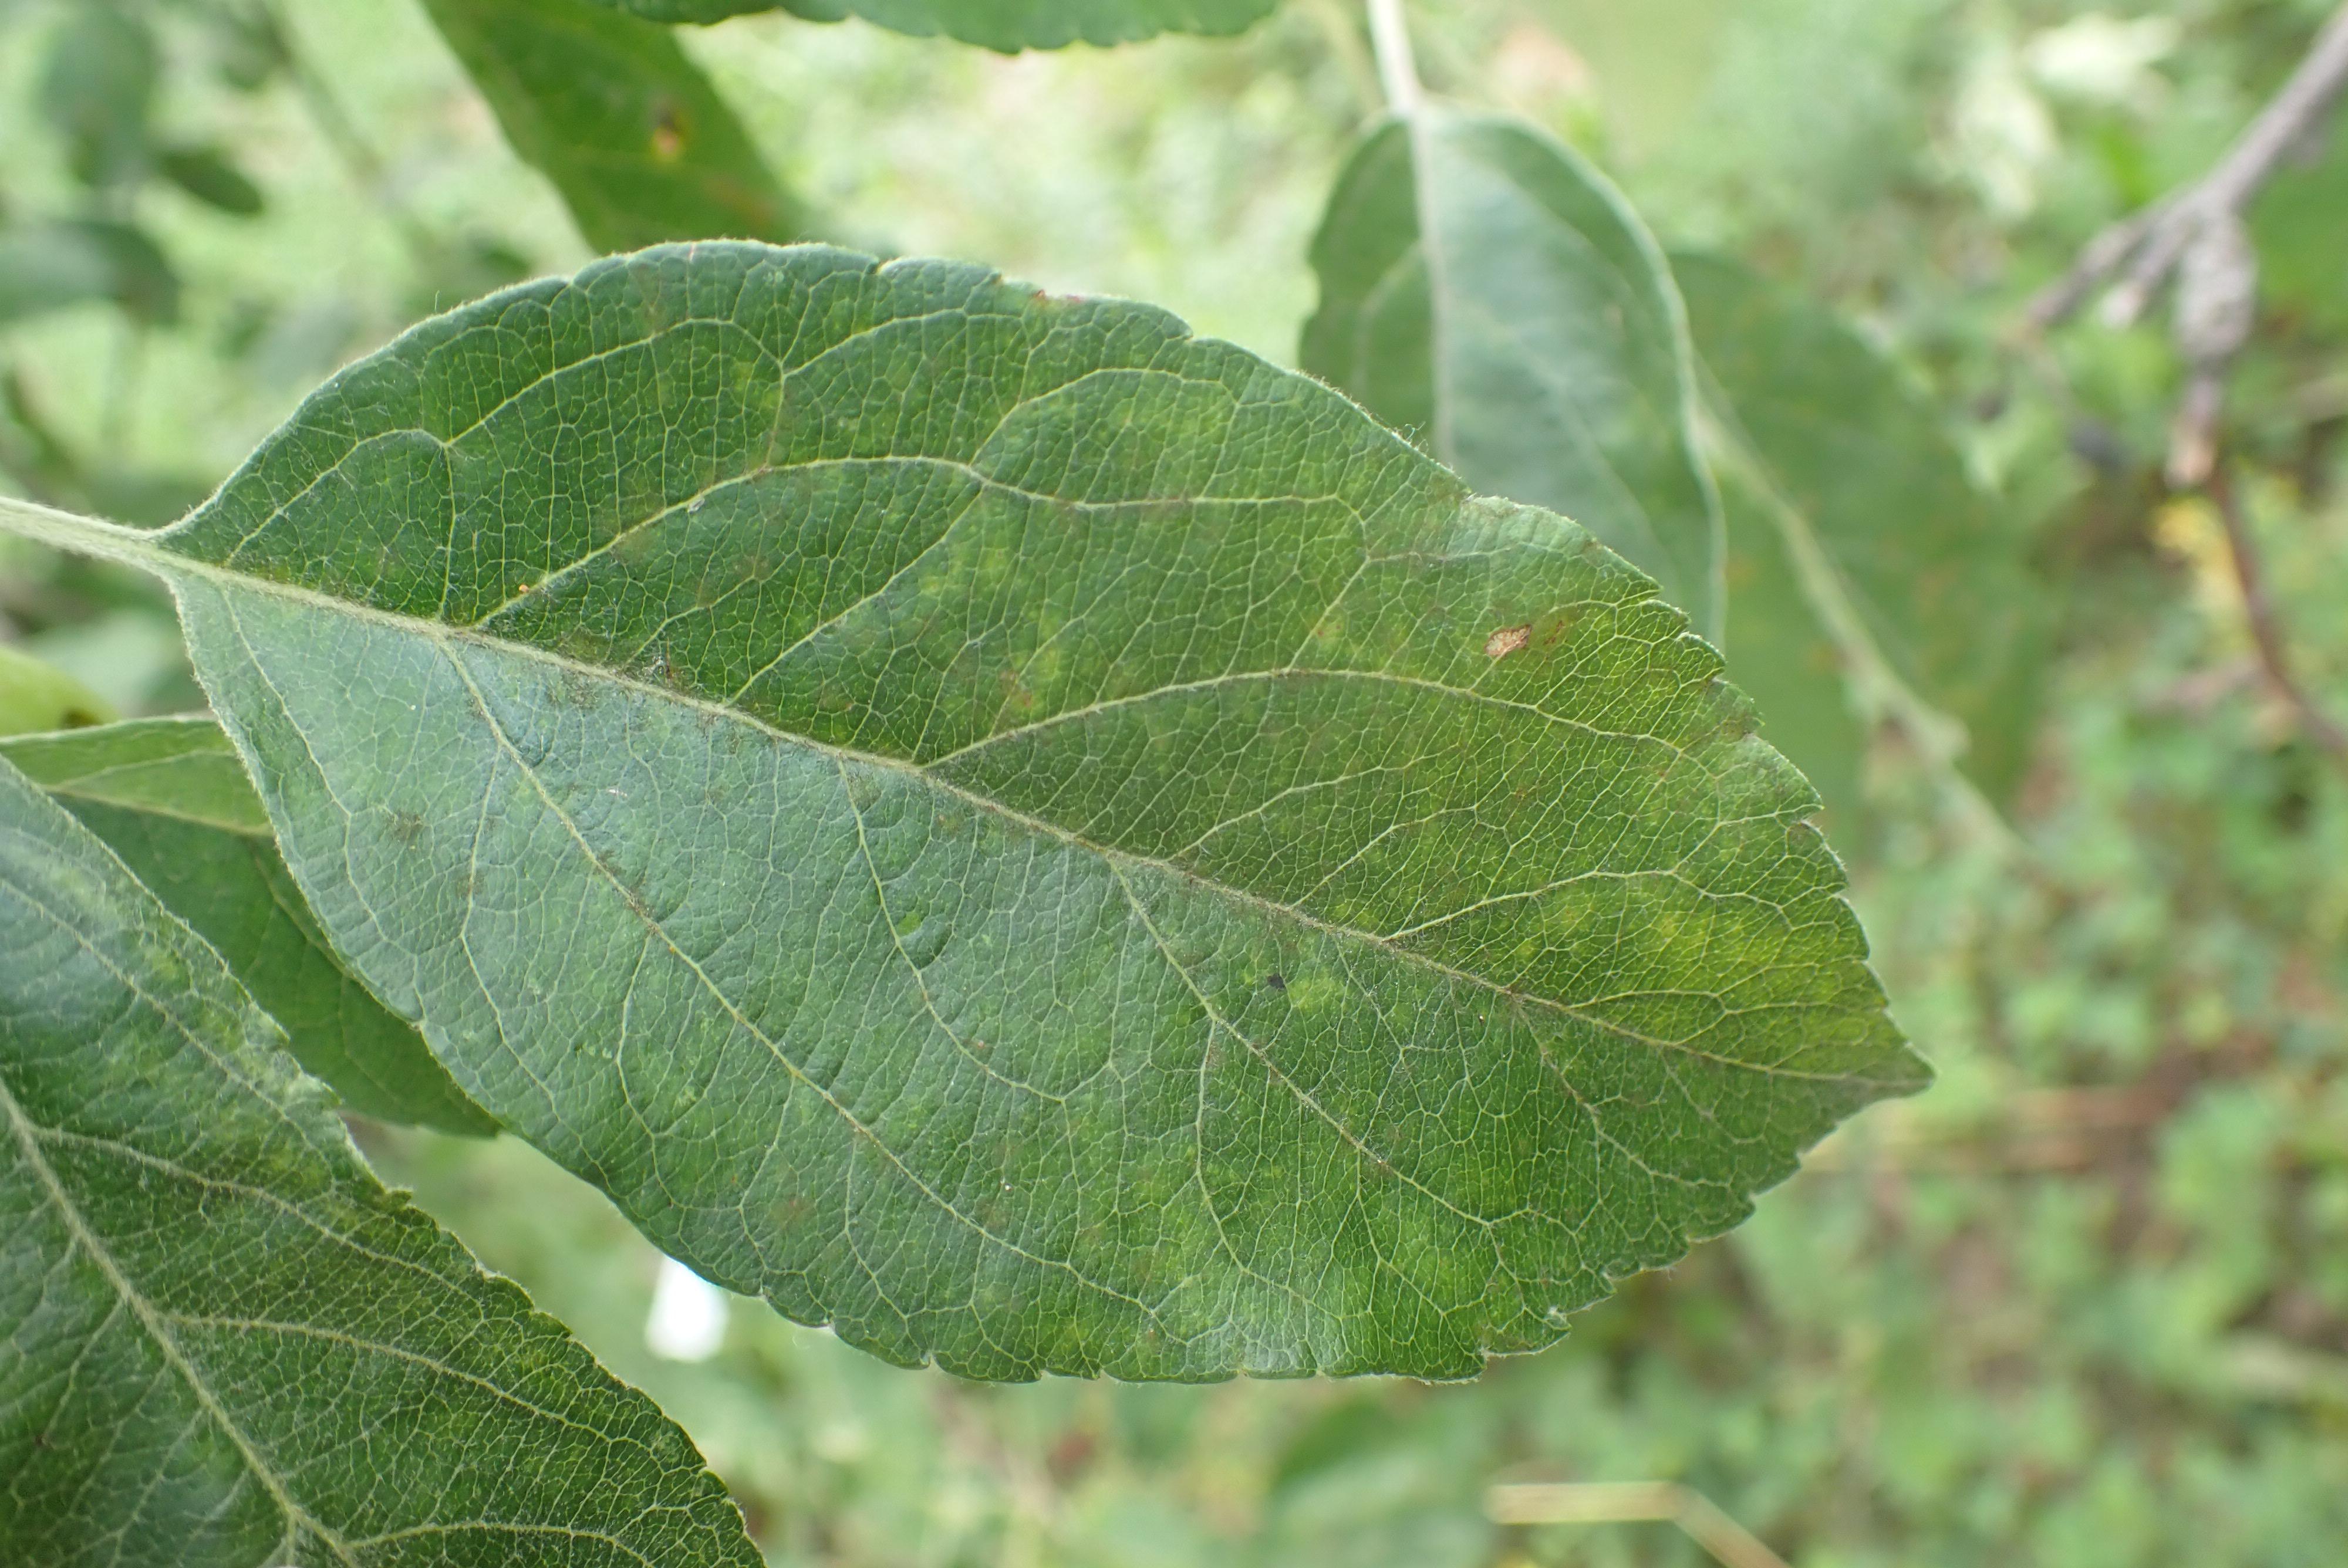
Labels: scab